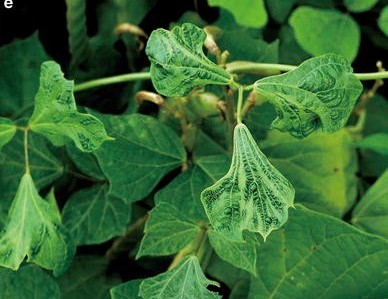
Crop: unknown
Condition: bean_mosaic_virus